Derrick Palmer

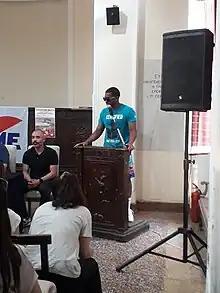
Derrick Palmer speaking at an All-Workers Militant Front event in Athens

Derrick Palmer (born 1988 or 1989) is an American labor activist and whistleblower. He was Vice President of Organizing of the Amazon Labor Union. He works at the Amazon JFK8 sorting facility on Staten Island.